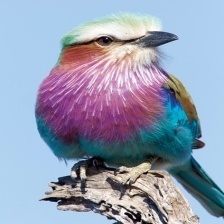
Species: LILAC ROLLER
Scientific name: CORACIAS CAUDATUS